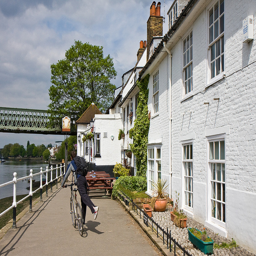
A person is getting on a bicycle on a concrete path.
The person is mounting the bicycle as he rides beside a white building.
A person gets ready to mount their bicycle.
This person is getting ready to ride a bicycle.
A man hops onto his bicycle beside the railing.